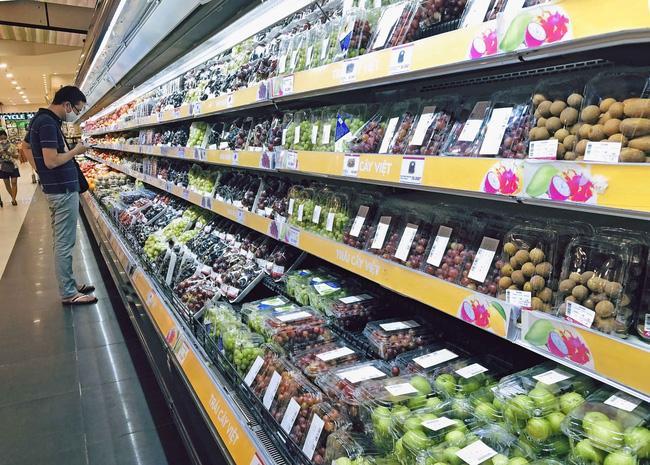
một người đàn ông đang xuất hiện trước khu vực rau củ quả